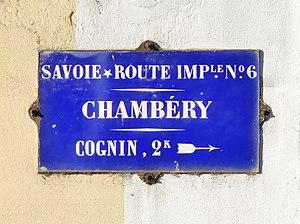
Panneau routier historique indiquant l'ancienne Route Impériale N°6 sous le Second Empire durant le XIXème siècle, à Chambéry, en Savoie.
Le réseau routier de la Savoie correspond à l'ensemble des routes situées dans le département français de la Savoie, en région Auvergne-Rhône-Alpes.
Voici une liste des 229 routes impériales françaises de 1811, définies par le décret impérial du 16 décembre 1811. Après la chute de l'Empire en 1815, la France a été rétablie dans ses frontières de 1792. Les routes impériales deviennent alors routes royales. La circulaire du 10 juillet 1824 renumérote les routes royales, qui deviendront ultérieurement routes nationales. Cette nouvelle numérotation restera quasiment inchangée jusqu'aux déclassements des années 1970.